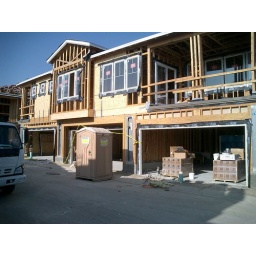
They have the sliding doors in and they are running electrical. Next week the tile should be on the roof.